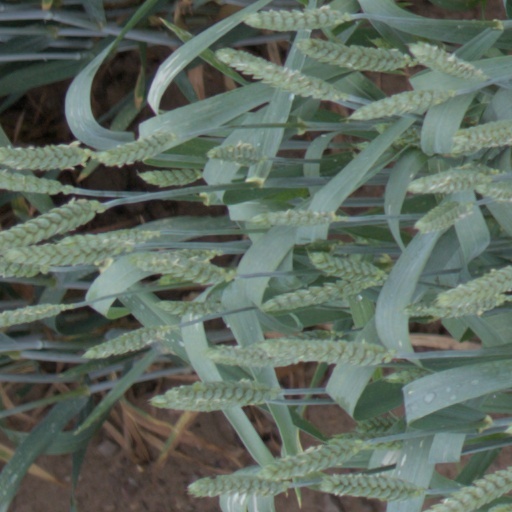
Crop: wheat